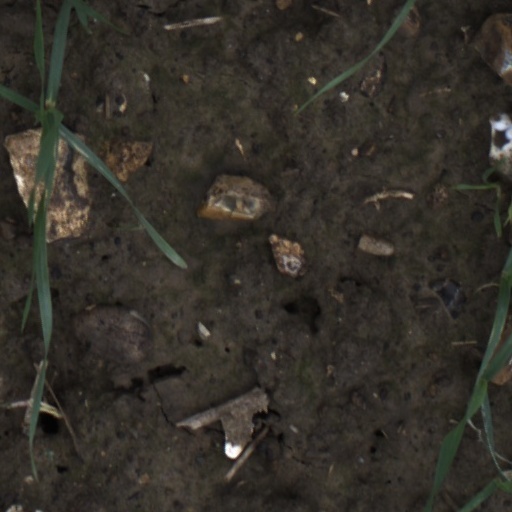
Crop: wheat